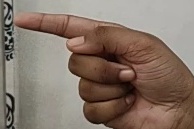
ASL sign: G